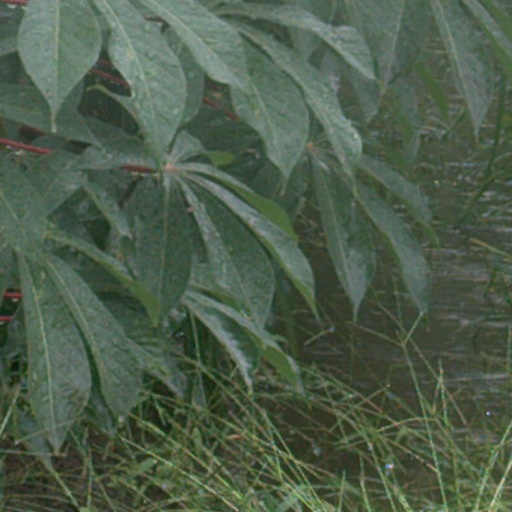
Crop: cassava